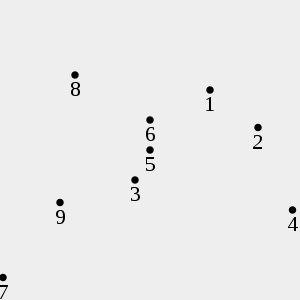
En informatique, et en géométrie algorithmique, le parcours de Graham est un algorithme pour le calcul de l'enveloppe convexe d'un ensemble de points dans le plan. Son principal intérêt est sa complexité algorithmique en O(n log n) où n est le nombre de points. Cet algorithme doit son nom à Ronald Graham, qui a publié l'algorithme original en 1972.